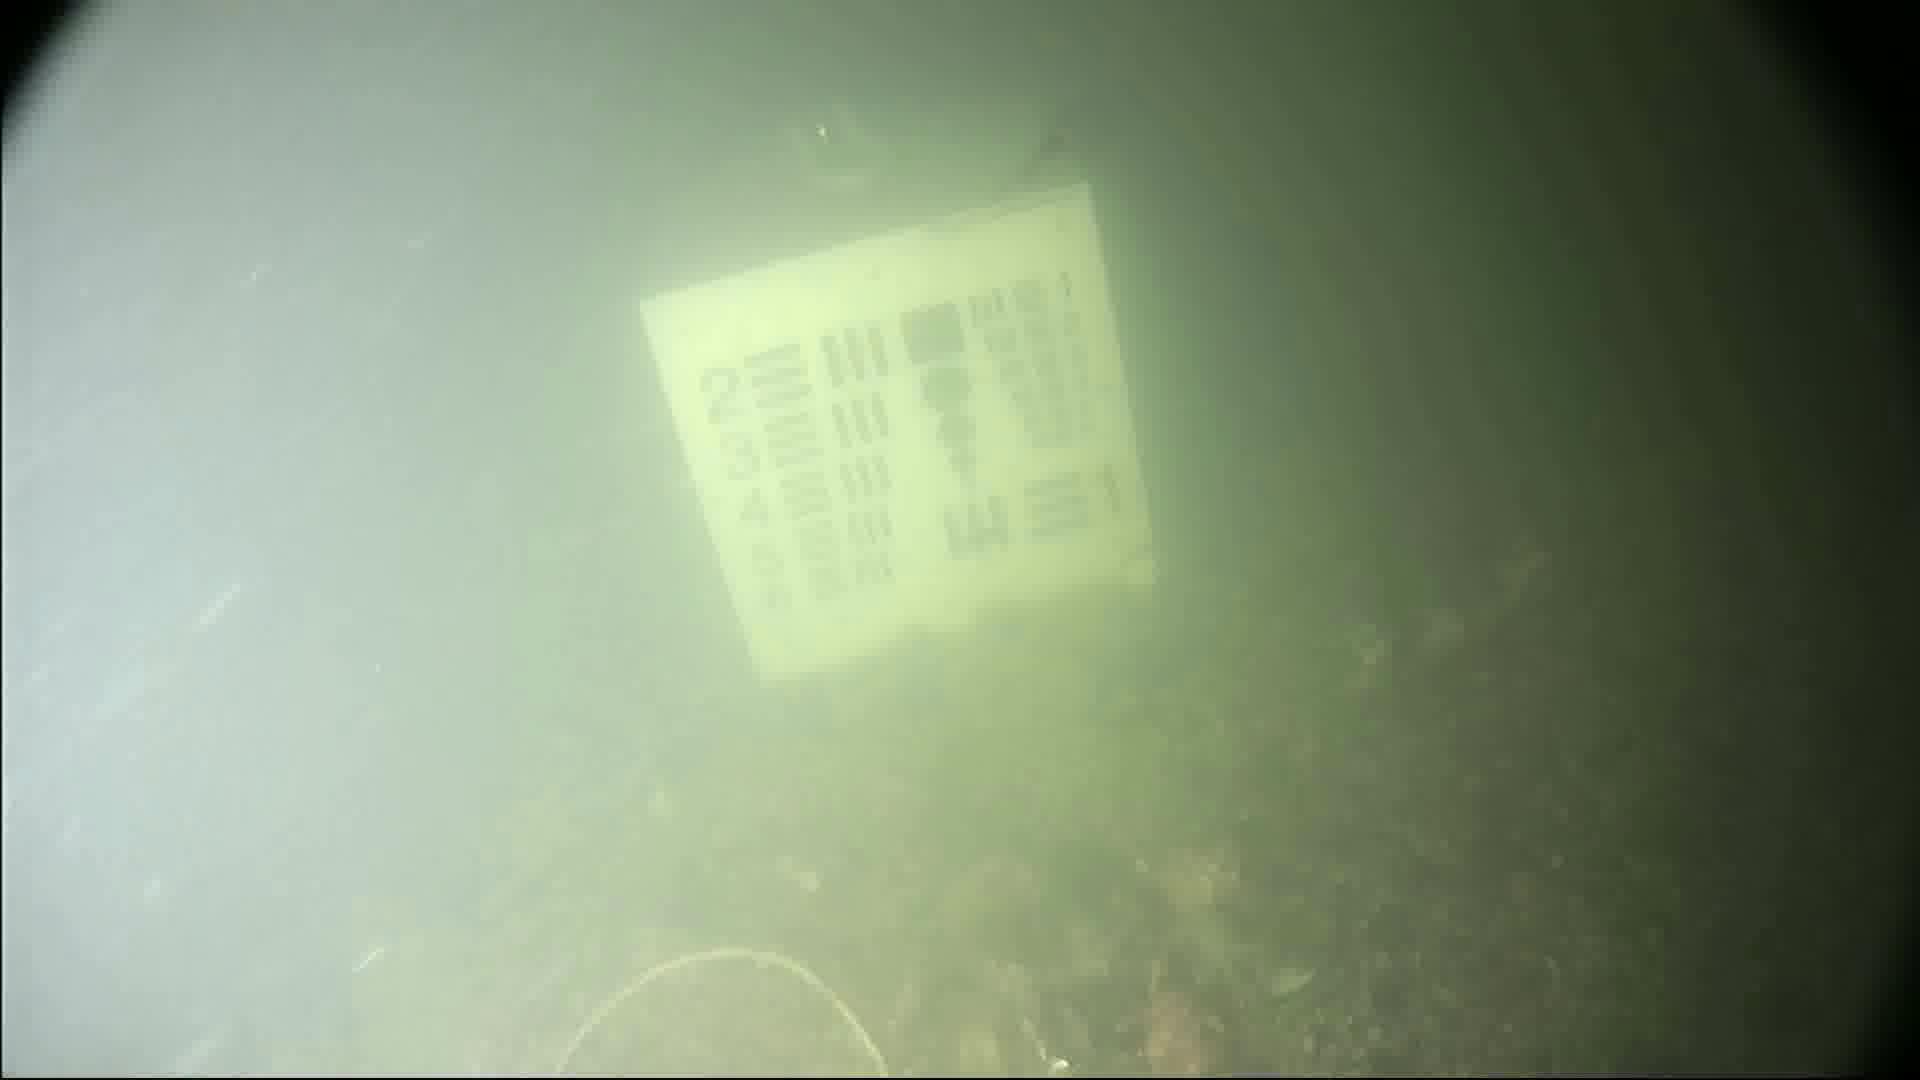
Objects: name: crab